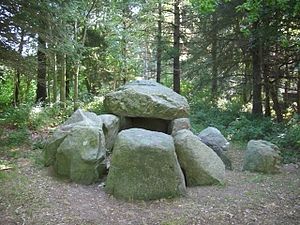
Mysunde jættestue
Mysunde jættestue
Mysunde Jættestue
Mysunde jættestue ligger cirka 100 meter syd for byen Mysunde på halvøen Svans i Sydslesvig. Jættestuen ligger på samme sted som mindestenen for de tyske faldne fra Slaget ved Mysunde.